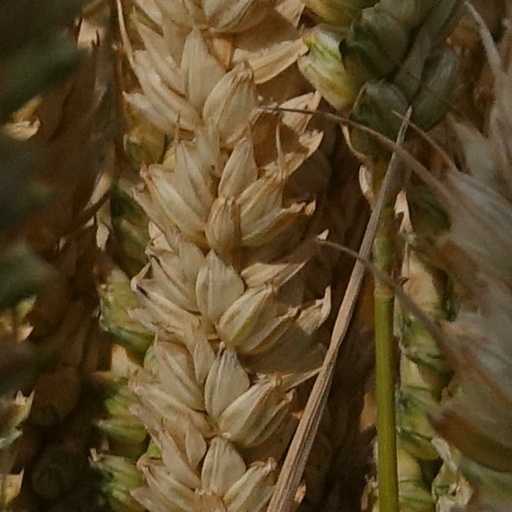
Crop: wheat